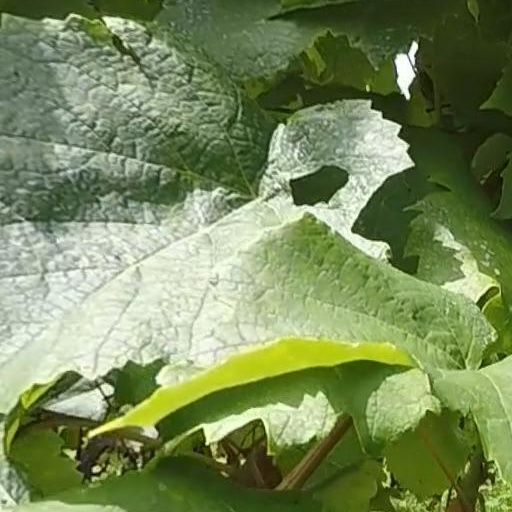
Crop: grape